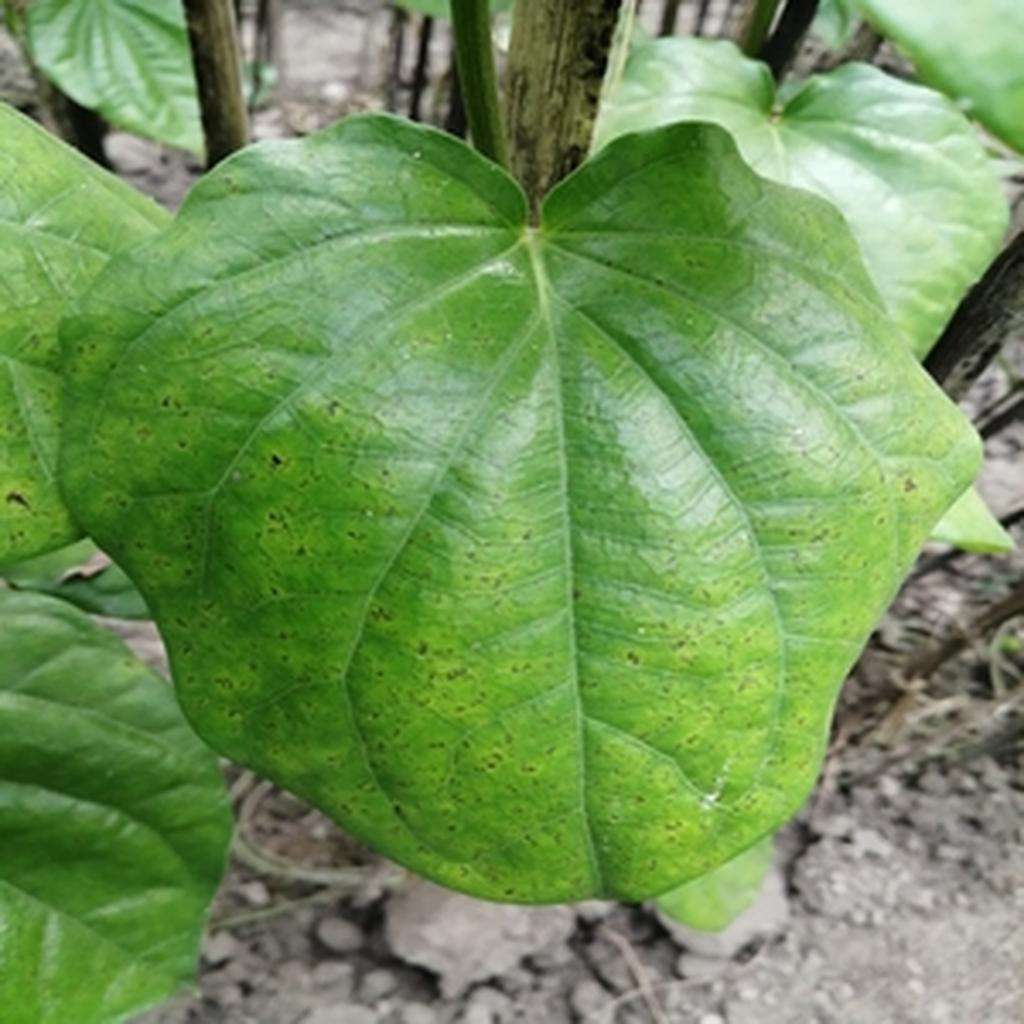
Label: Leaf_Spot